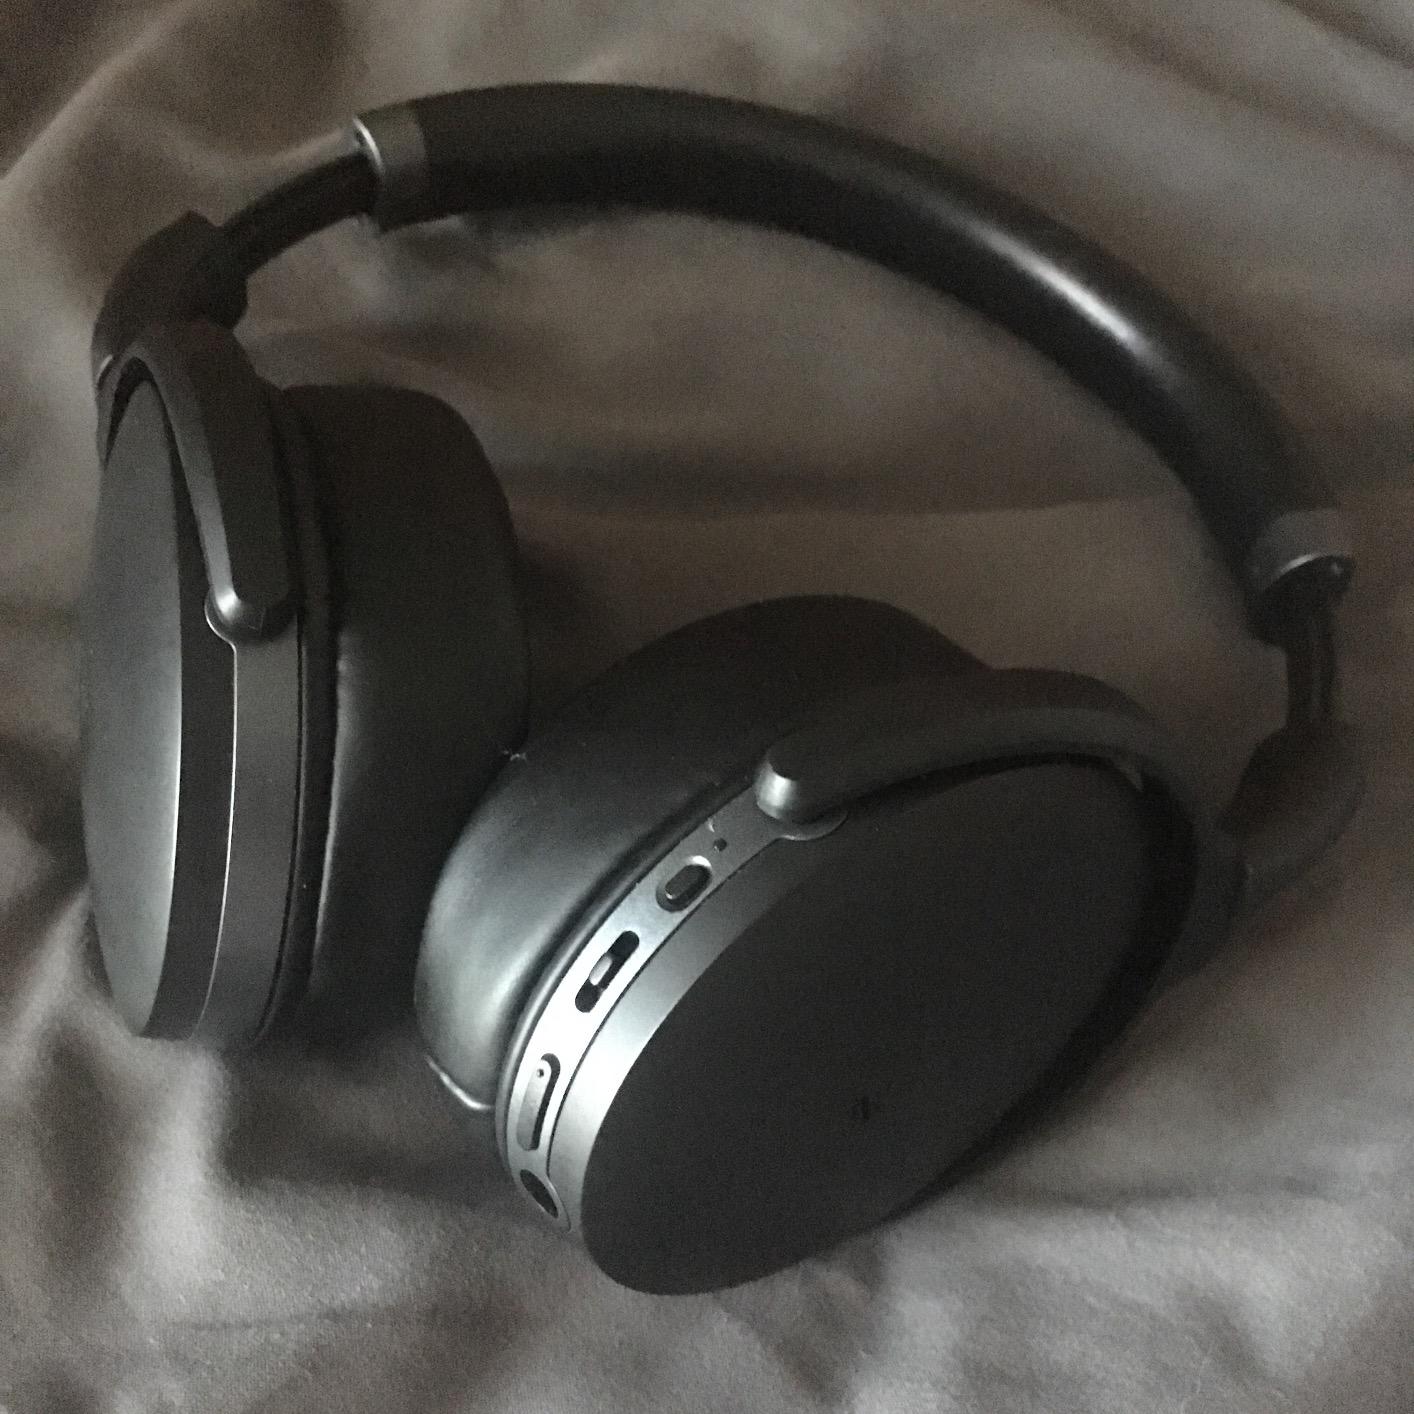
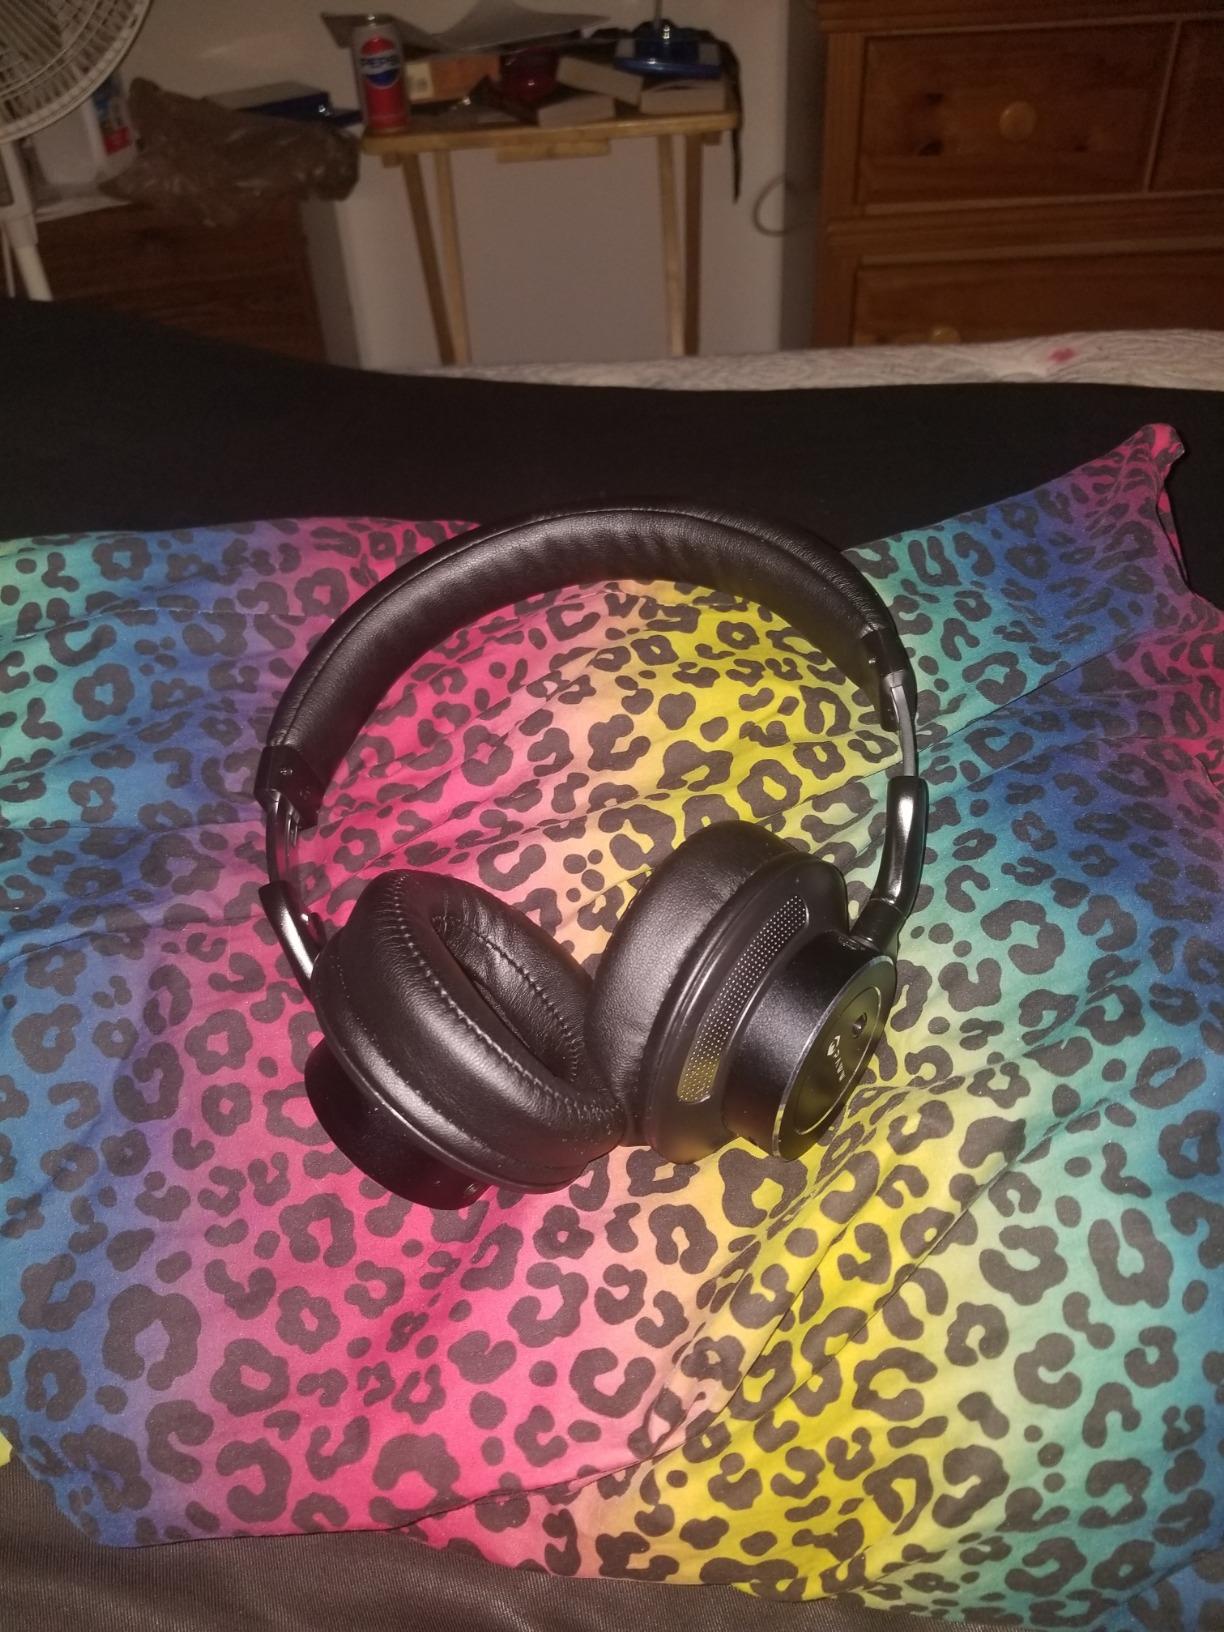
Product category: headphones
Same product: no